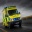
Label: ambulance